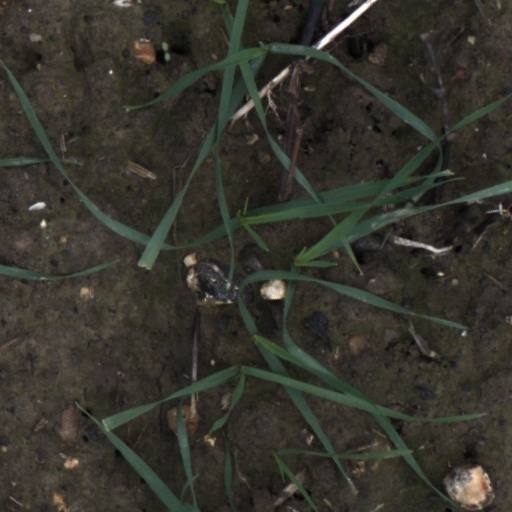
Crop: wheat